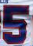
Number: 5